New Aberdeen

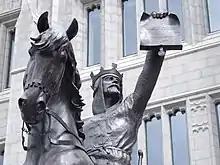
Statue of king Robert the Bruce in front of Marischal College.

Marischal College was founded in 1593 on the site of a disused medieval Franciscan friary by George Keith, 5th Earl Marischal of Scotland as a more Protestant alternative to Old Aberdeen's King's College. It was Scotland's second post-medieval "civic university", after the University of Edinburgh, created without a Papal bull and with a greater resemblance to the Protestant arts colleges of continental Europe to train post-Reformation Kirk clergy. and became known as Aberdeen's "Town College".